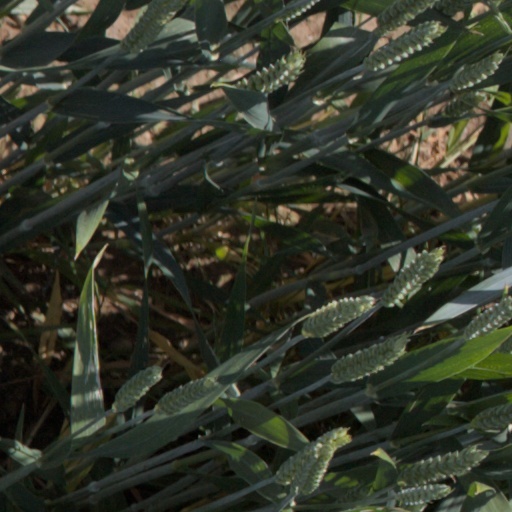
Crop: wheat